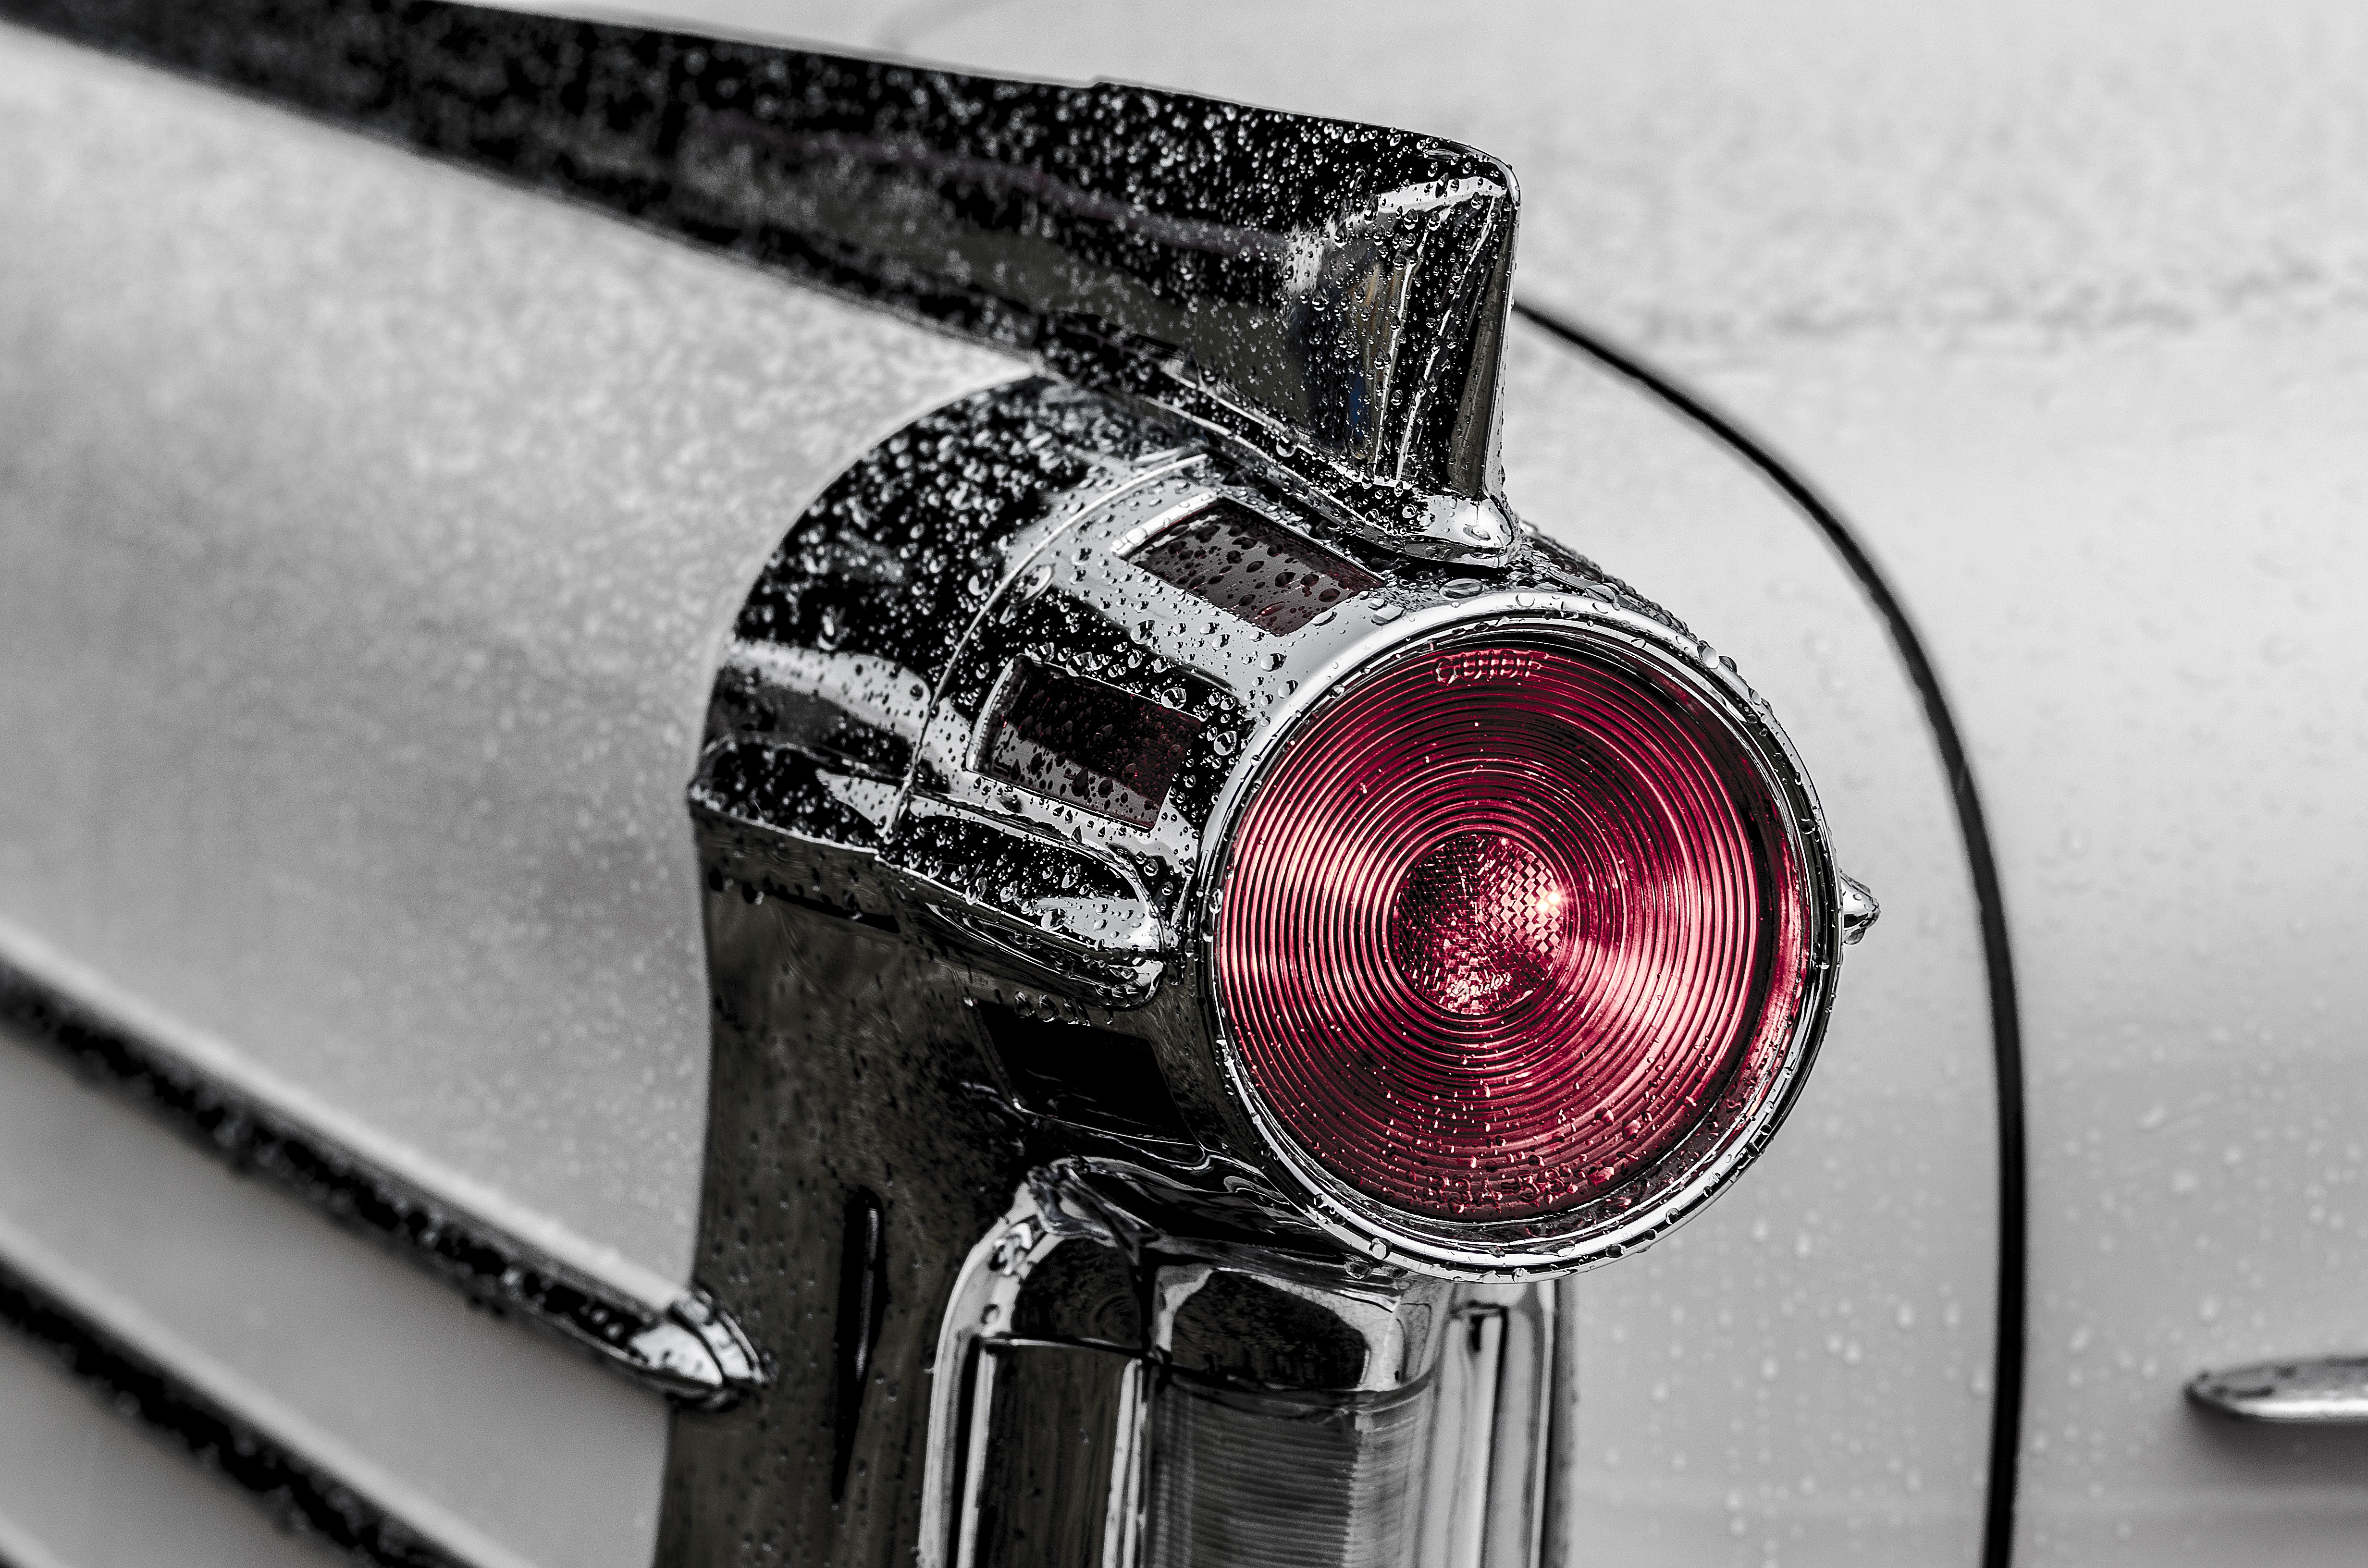
light, black and white, white, car, wheel, automobile, transportation, red, vehicle, auto, black, monochrome, bumper, background, back, monochrome photography, automotive exterior, nerivill1